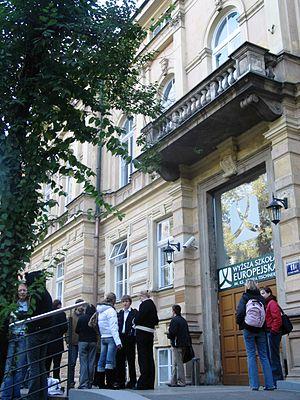
L’École supérieure européenne Józef Tischner est un établissement d'enseignement supérieur et de formation continue polonais de Cracovie. Elle a un statut de droit privé sans but lucratif, reconnu par l'État.